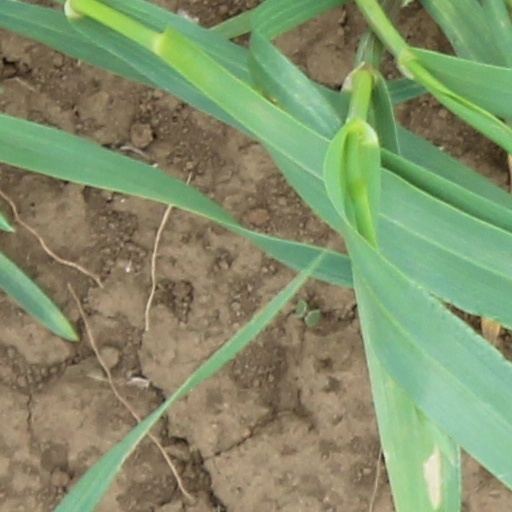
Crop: wheat